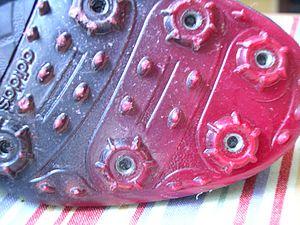
Les pointes désignent les extrémités pointues et fines souvent vissées ou parfois moulées sur la semelle des chaussures de course, de lancer de javelot ou de saut qui permettent notamment d'améliorer l'adhérence.